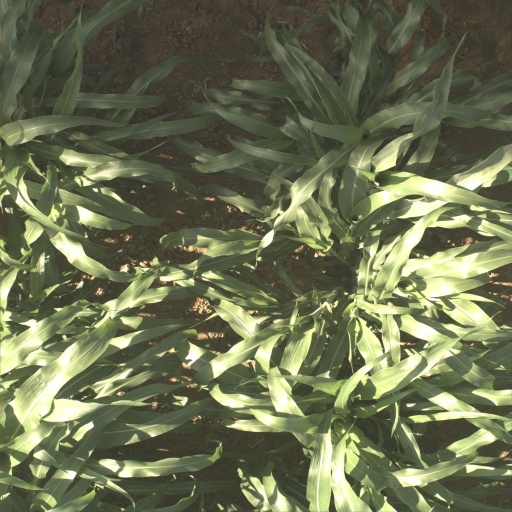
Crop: sorghum